Park Jung-geun

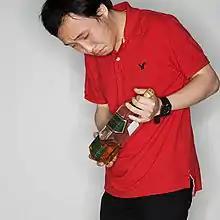
Park Jung-geun in 2012

Park Jung-geun is a South Korean photographer. He received a suspended 10-month prison term for violating South Korean National Security Law by resending North Korean tweets.